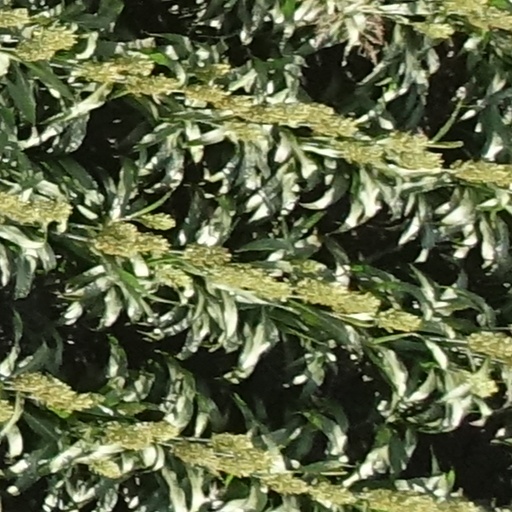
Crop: sorghum